Satbir Singh (field hockey)

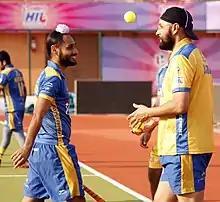
Satbir (left) with Punjab Warriors coach Jagbir Singh (right)

Satbir Singh (born 22 October 1993) is an Indian field hockey player who plays as a midfielder. He plays for Punjab Warriors in the Hockey India League.